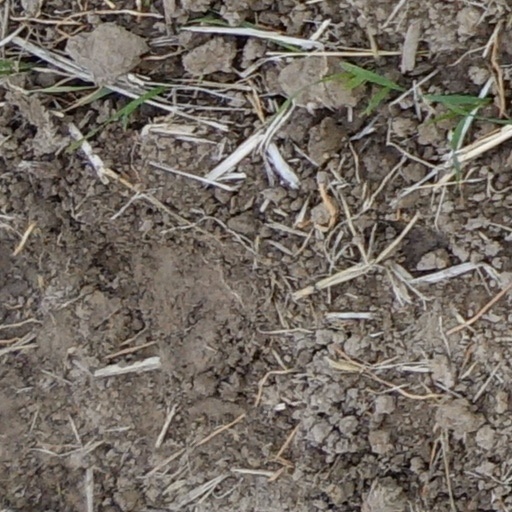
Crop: wheat